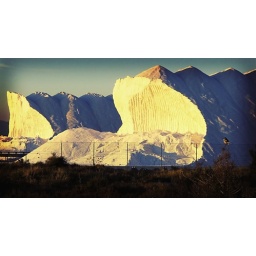
The mountains of salt are the snack machines in the sunsets of winter. The bird watching its territory